Leeds and Selby Railway

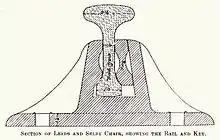
Cross section diagram of Leeds and Selby railway chair, key and rail

As built, the line had 43 bridges and around 16 level crossings. Ballast was of stone chips; the rails were held in place by keys lodged into iron chairs which rested on and were fixed to stone blocks or larch sleepers. On some parts of the line, a ladder track arrangement of sleepers was used, with longitudinal stone sleepers of held in gauge by transverse cast-iron rods. T or bar-shaped malleable iron rails of were initially used, within a few years rails were being introduced.